Koutaba

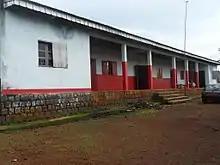
Hospital in Koutaba

Koutaba is a town and commune in Cameroon.